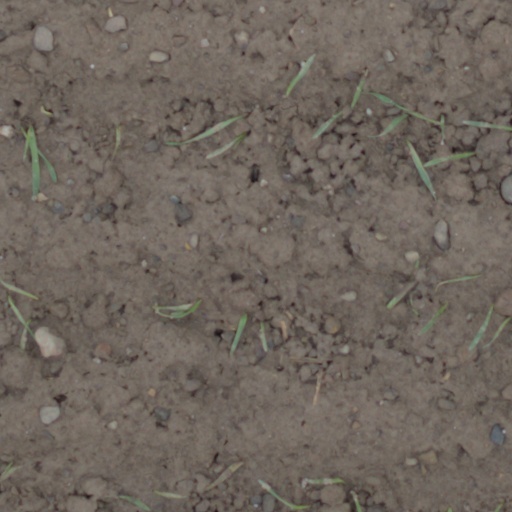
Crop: wheat